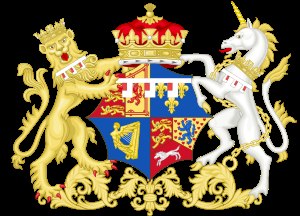
Marie af Storbritannien / Titler og prædikater
Våbenskjold
Marie af Storbritannien var en britisk prinsesse, der var landgrevinde af Hessen-Kassel fra 1760 til 1772 som ægtefælle til landgreve Frederik 2. af Hessen-Kassel.